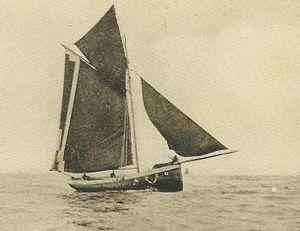
Barque de pêche traditionnelle de l'Île de Sein (début XXème siècle)
Île-de-Sein, [il də sɛ̃], en breton Enez-Sun, est une commune du département du Finistère, dans la région Bretagne, en France. Elle est essentiellement constituée des îles de Sein et de Kélaourou ainsi que d'îlots avoisinants. La commune fait partie du parc naturel marin d'Iroise et du parc naturel régional d'Armorique.